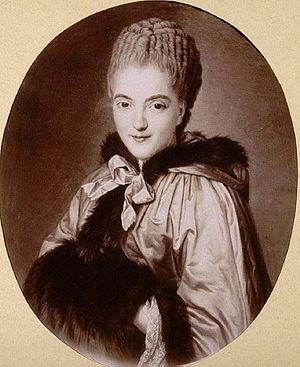
Madame Brunck de Freundeck, née Baron d'Autigny, épouse de l'helléniste (1729-1803), Mi-corps, face. Bibliothèque nationale et universitaire de Strasbourg
Richard François Philippe Brunck, né à Strasbourg le 30 décembre 1729 et mort dans la même ville le 12 juin 1803, est un helléniste et traducteur français.